Aida Khasanova

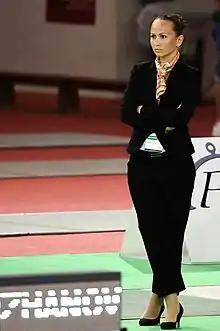

Aida Khasanova (4 August 1983 – 23 May 2023) was an Uzbekistani fencer and international fencing referee. She was the Uzbekistani fencing champion in foil in 1998, 1999, 2000, and 2002 and won Uzbekistan Cup on saber in 2008. She competed in the individual foil events at the World Championships in Saint Petersburg, Russia in 2007 and Turin, Italy in 2006 representing Uzbekistan.